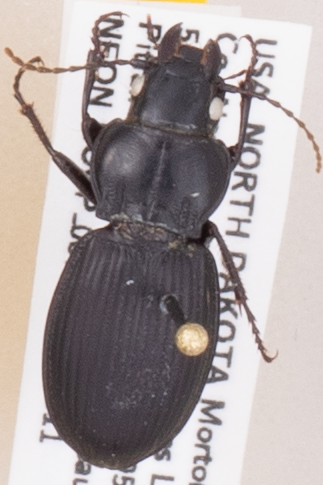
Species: Cyclotrachelus torvus
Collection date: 2019-07-09
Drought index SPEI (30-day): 0.17
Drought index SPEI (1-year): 1.28
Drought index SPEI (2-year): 1.13